George Tibbits (composer)

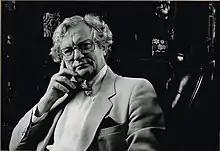
George Tibbits

George Richard Tibbits (7 November 19336 July 2008) was an Australian composer and architect.